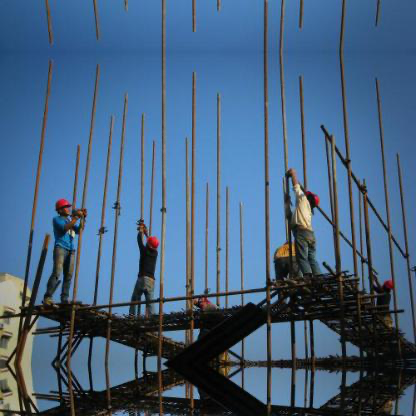
Objects in the image:
label: helmet
label: helmet
label: helmet
label: helmet